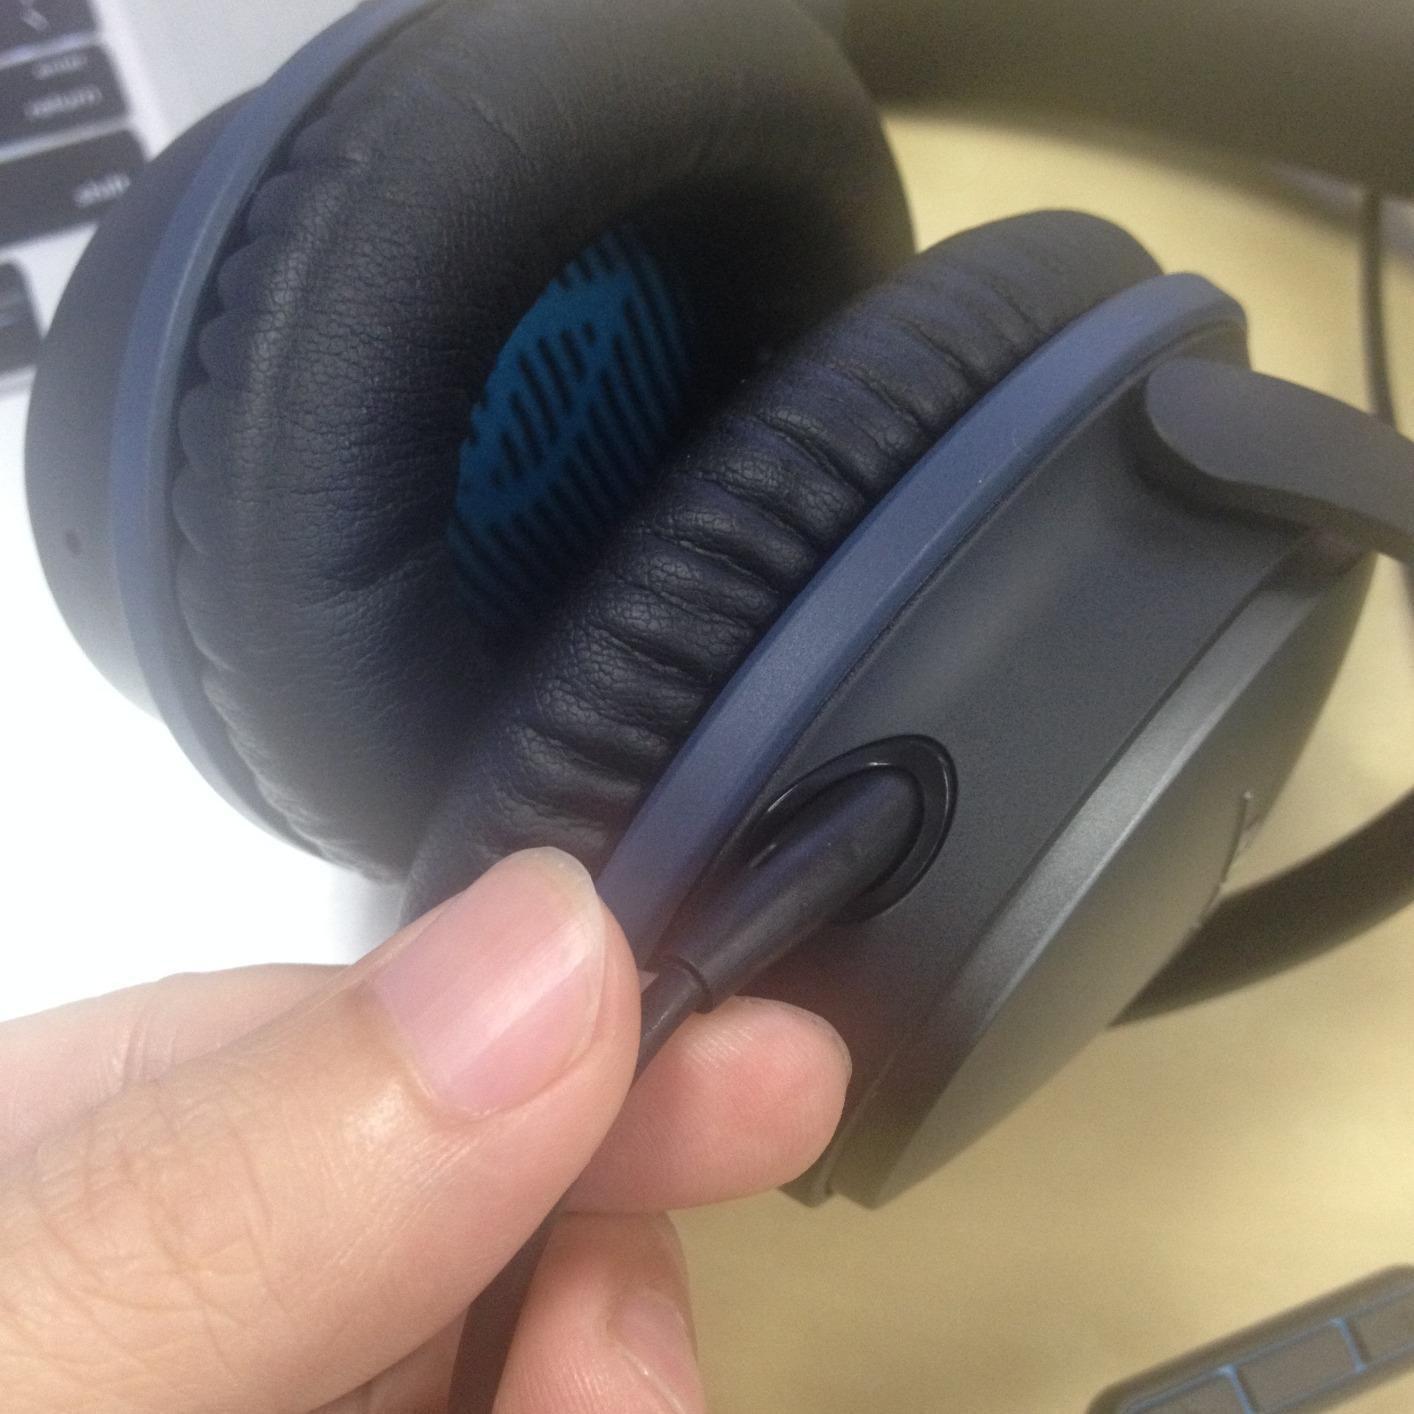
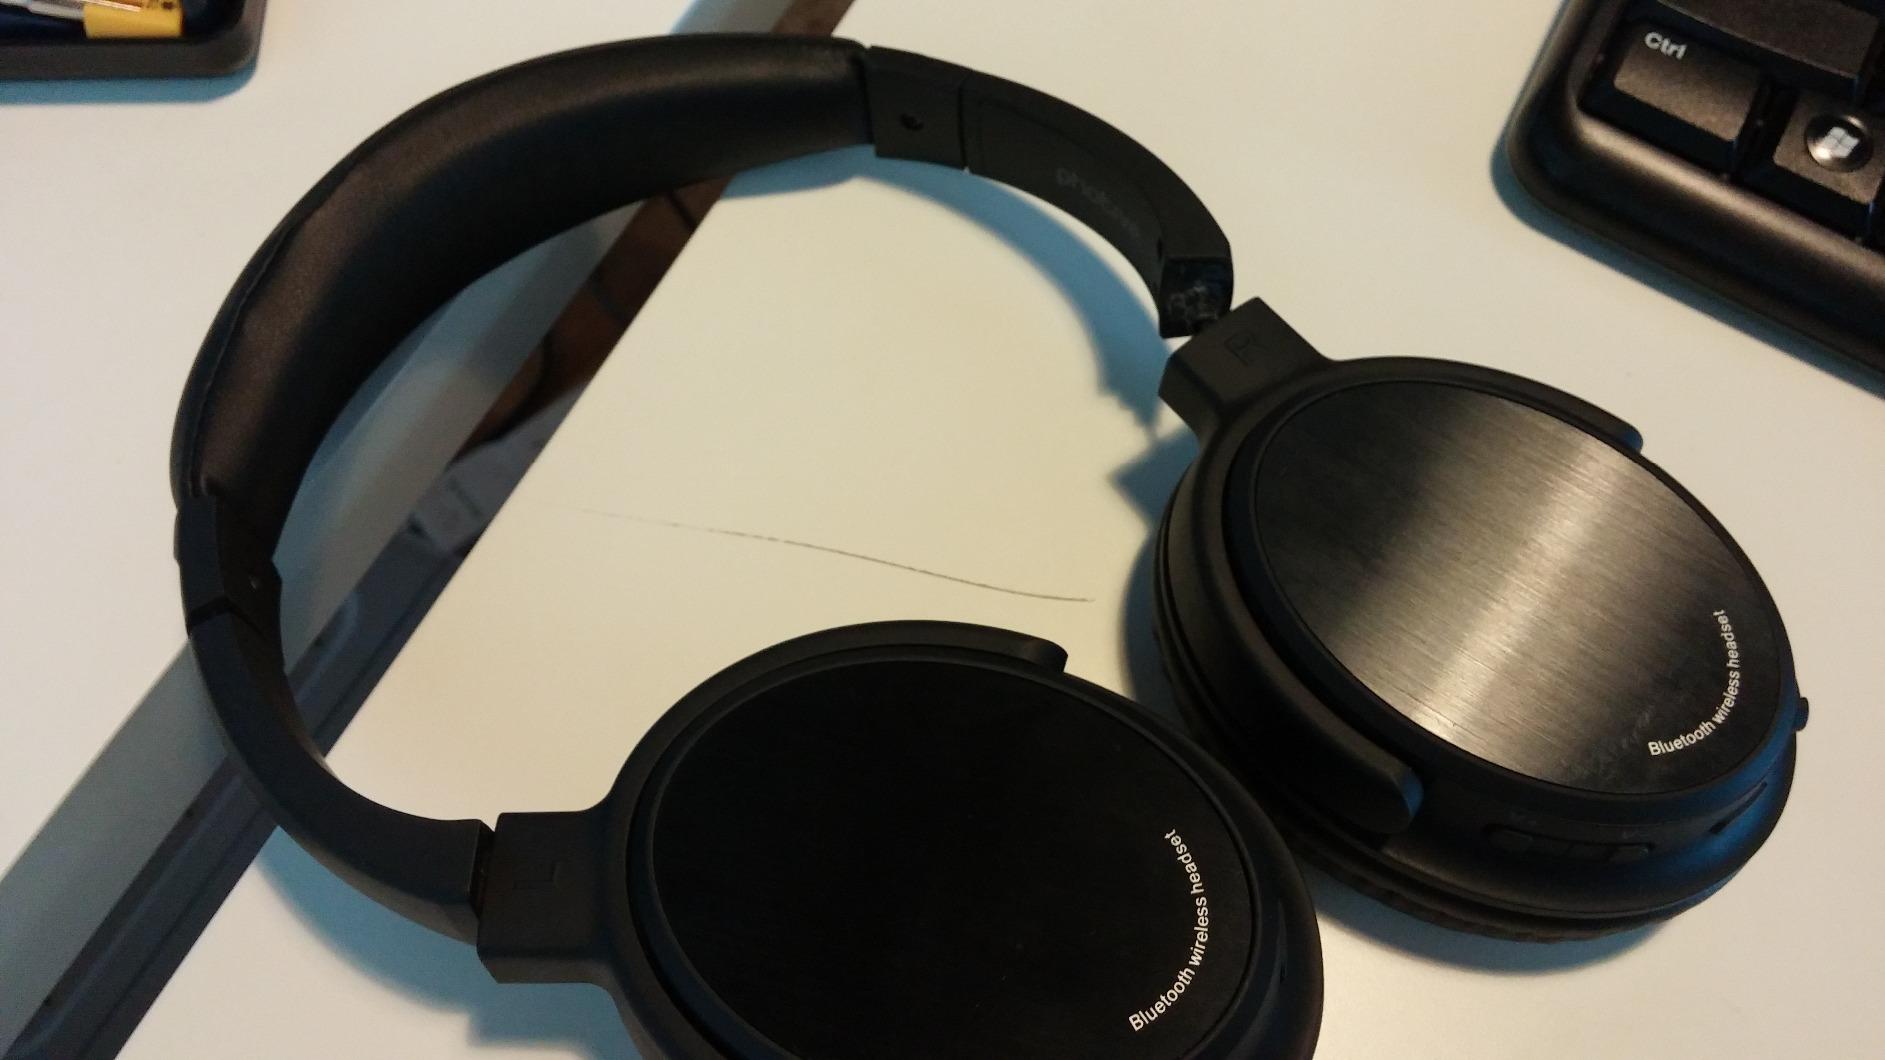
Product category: headphones
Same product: no